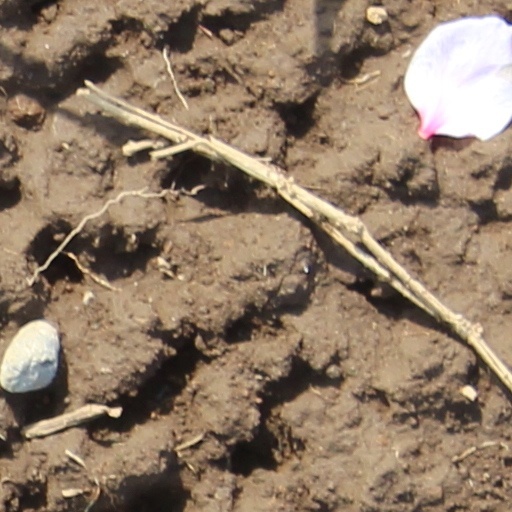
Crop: wheat